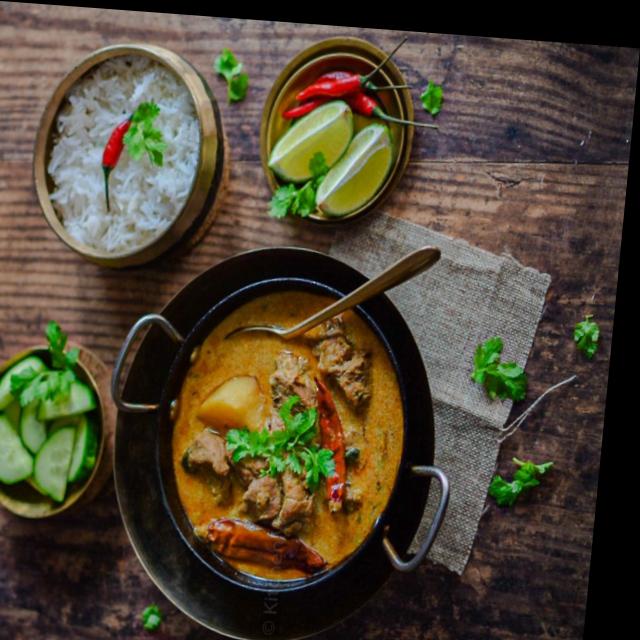
Dish: mutton_curry